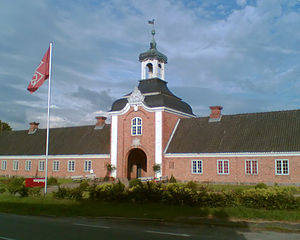
Molfsee
Porthuset i Friluftsmuseet Slesvig-Holsten i Molfsee
Molfsee er en kommune og en by i det nordlige Tyskland, beliggende i Amt Molfsee i den østlige del af Kreis Rendsborg-Egernførde. Kreis Rendsborg-Egernførde ligger i den centrale del af delstaten Slesvig-Holsten.